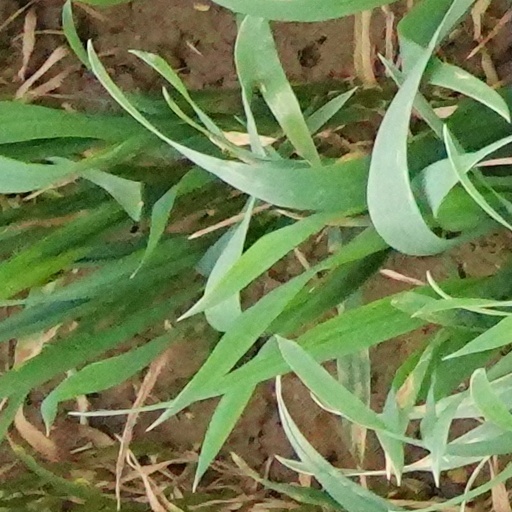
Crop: wheat